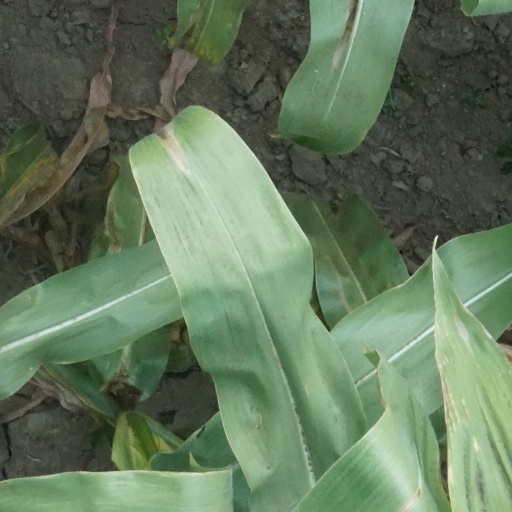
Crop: maize; corn